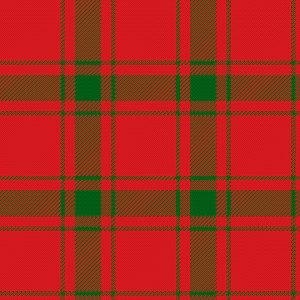
https://www.tartanregister.gov.uk/tartanDetails?ref=2367 R/60 G4 R10 G/26